Blue Lake, California

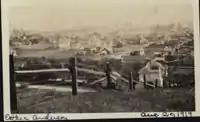
Cityscape of Blue Lake looking to Korbel

Present Blue Lake comprises "old" Blue Lake, Powersville, and Scottsville. In 1854, Augusta Bates settled in the Scottsville area and sold to Brice M. Stokes in 1862. In 1861, the 13-acre Blue Lake was formed from flooding of the north fork of Mad River, and it gave the town a resort atmosphere. As the river changed course in the 1920s, the lake disappeared to become what today is a small pond on private property.